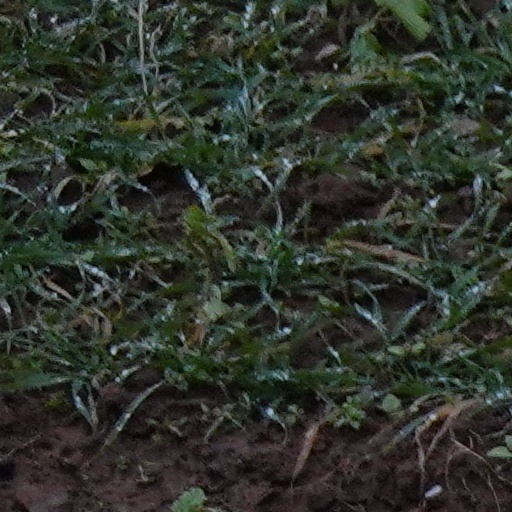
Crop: wheat